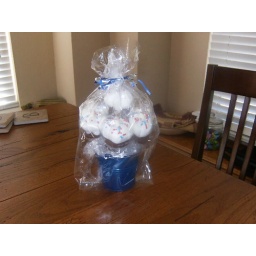
Vanilla cake dipped in chocolate and vanilla candy sprinkled with rainbow jimmies and topped off with a white chocolate Ghirardelli chocolate chip.